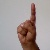
The image shows a hand gesture representing the letter 'D' in Indian Sign Language.